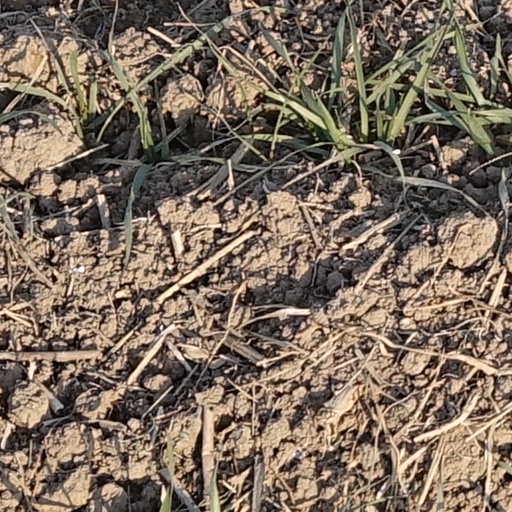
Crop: wheat